British logistics in the Western Allied invasion of Germany

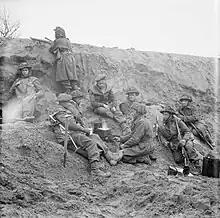
Infantry of the Monmouthshire Regiment cooking a meal in a forward position outside Uedem on 1 March 1945

Originally scheduled to start on 12 January 1945, when the ground would have been hard and frozen and off-road vehicle movement possible, Operation Veritable was delayed for five weeks by the Ardennes Offensive. By this time a thaw had set in, and the ground was now soft and muddy, restricting off-road vehicle movement. It would be carried out by the First Canadian Army, which was built up to 449,865 personnel through the addition of many British troops; its ration strength was 476,193.